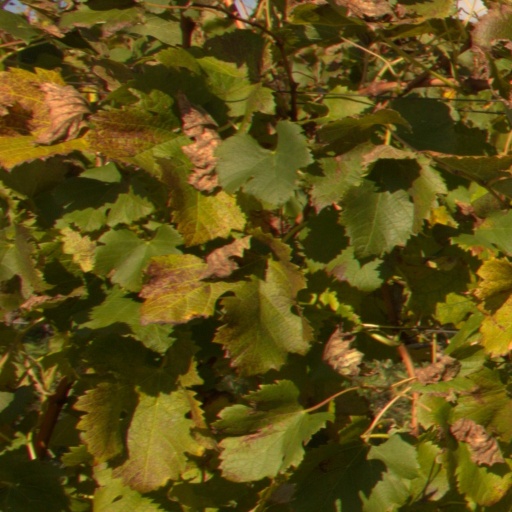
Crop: grape